Venezia FC

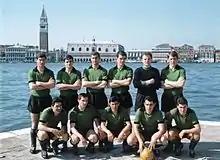
1963–64 Venezia squad with its historical black and green kit

Much later, in 1987 when the club merged with local side "Associazione Calcio Mestre" from Mestre who wore orange and black, orange would also become one of Venezia's official colours, giving them the nickname "arancioneroverdi" ("orange-black-greens"). Venezia's colours and kit are very distinctive; the shirt, shorts and socks are usually black with the shirt having a green and orange trim.